The Return to Homs

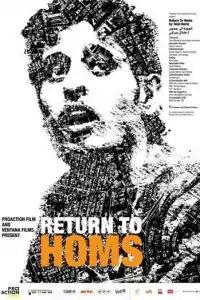
Promotional poster

The Return to Homs is a 2013 Syrian-German documentary film written and directed by Talal Derki. It is produced by Orwa Nyrabia and Hans Robert Eisenhauer while Diana El Jeiroudi served as the associate producer. The film premiered in-competition at the 2013 International Documentary Film Festival Amsterdam on November 20, 2013, as the opening film of the festival.